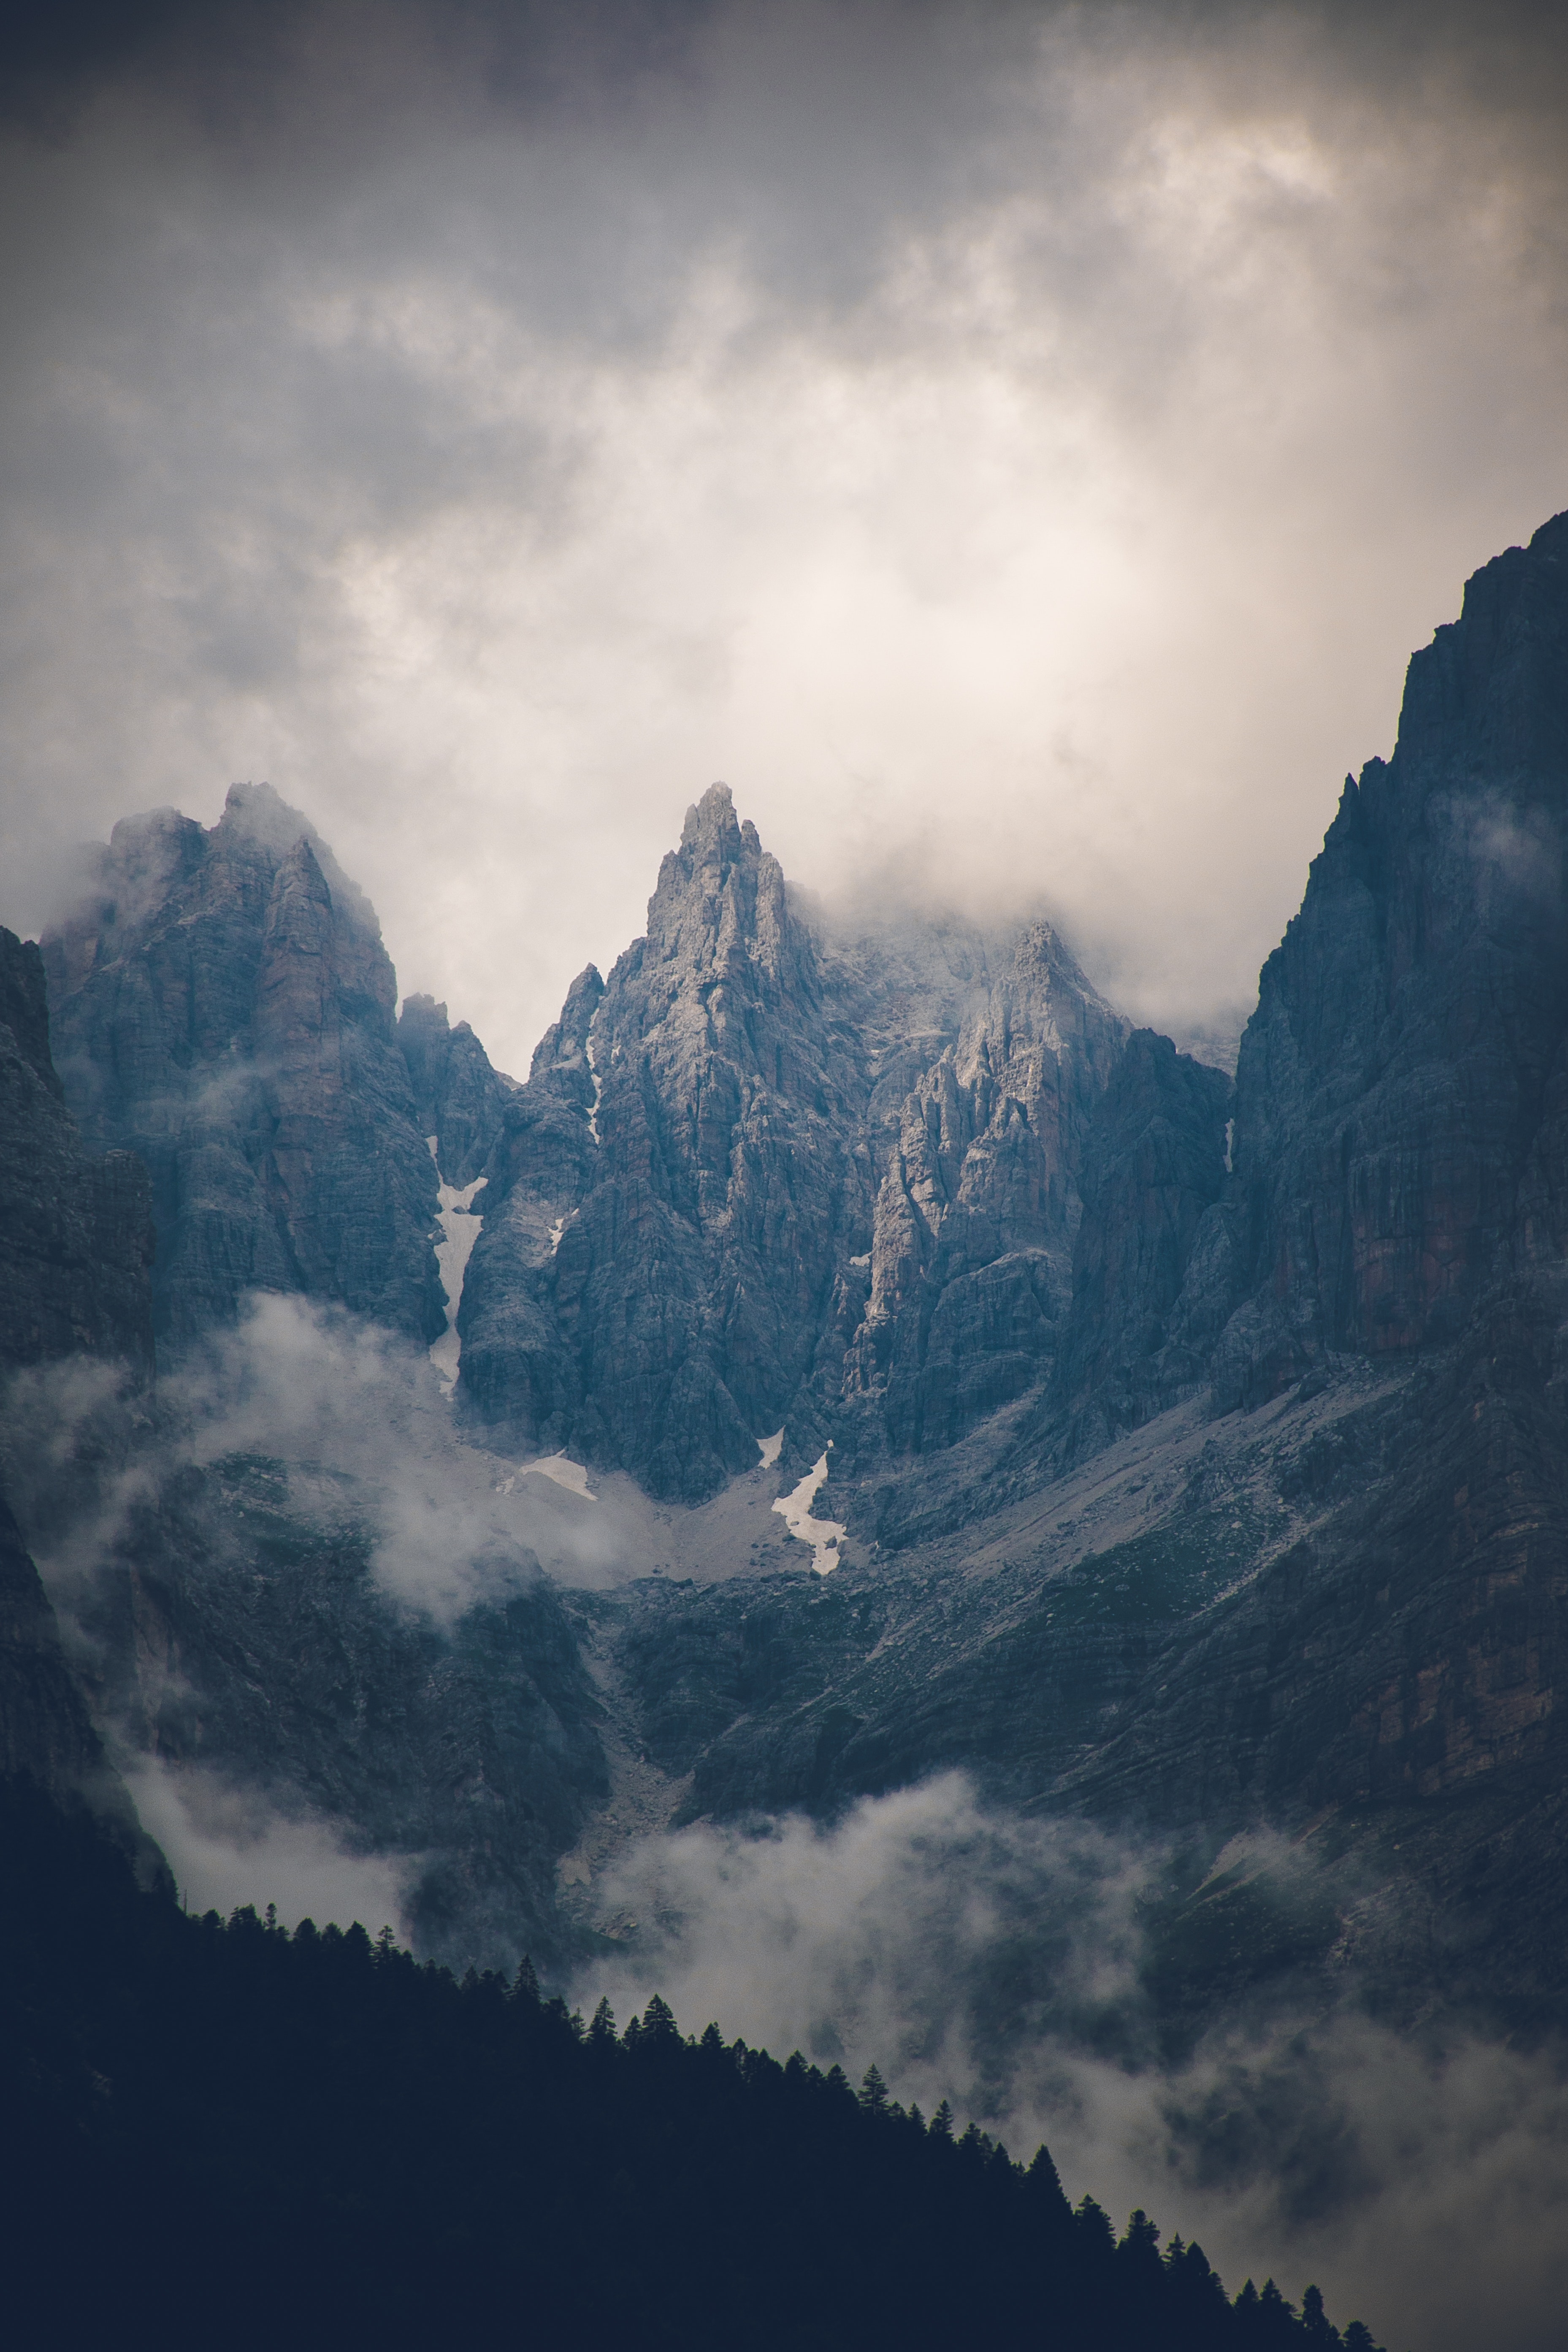
mountainous landforms, mountain, sky, mountain range, cloud, highland, atmospheric phenomenon, alps, hill station, ridge, natural landscape, wilderness, atmosphere, massif, valley, hill, summit, mount scenery, geological phenomenon, sunlight, meteorological phenomenon, cumulus, landscape, geology, fell, terrain, national park, photography, mist, world, forest, ar te, sound